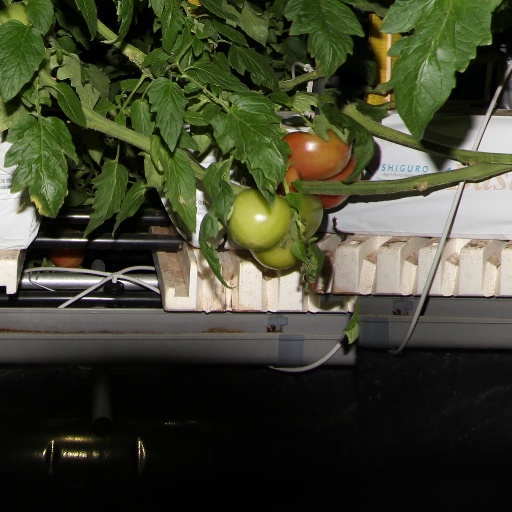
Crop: tomato